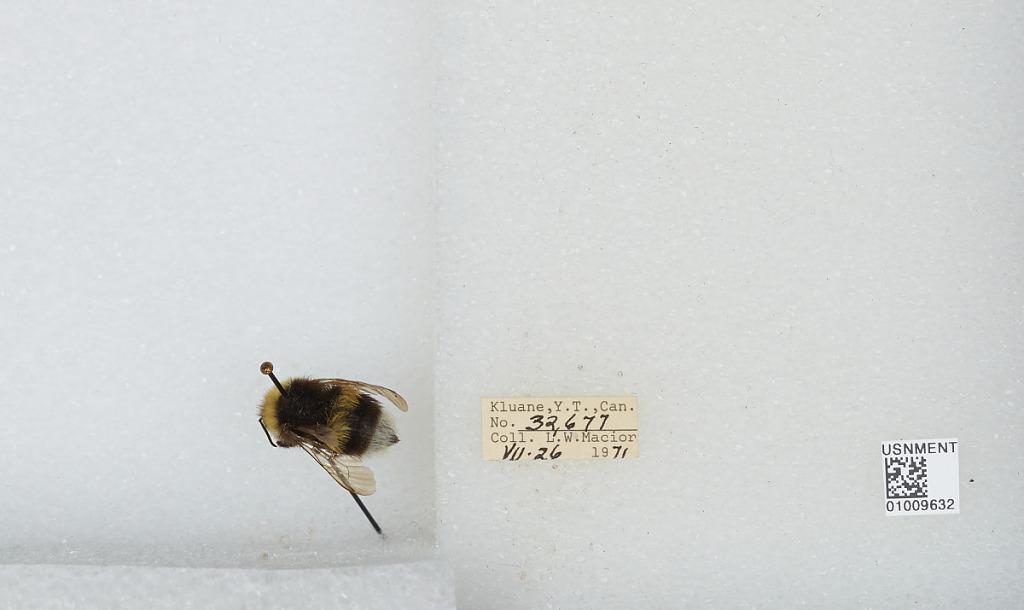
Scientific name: Bombus (Bombus) lucorum (Linnaeus)
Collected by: L. Macior
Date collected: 1971-7-26
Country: Canada
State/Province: Yukon Territory
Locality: Kluane
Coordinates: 60.75, -139.5